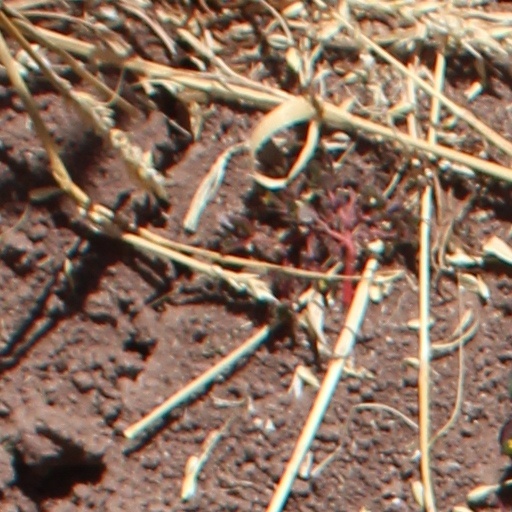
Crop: wheat